Will Levis

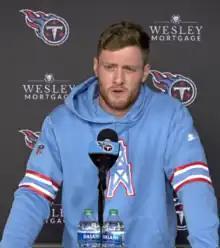
Levis in 2023

Levis began the season as the third string quarterback behind starter Ryan Tannehill and Malik Willis.